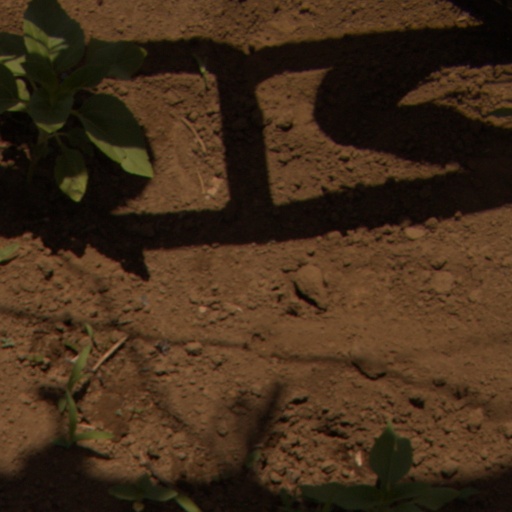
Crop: Jerusalem artichoke